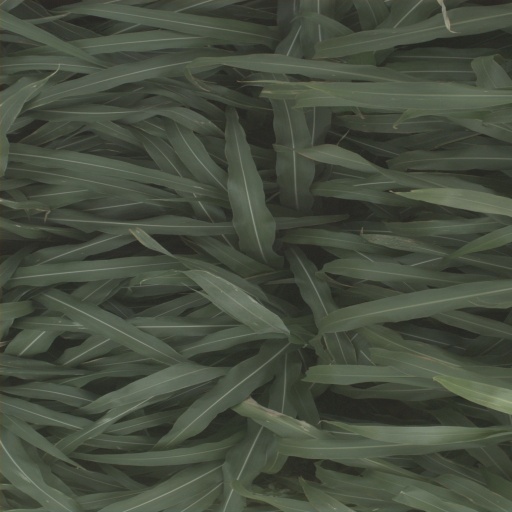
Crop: sorghum